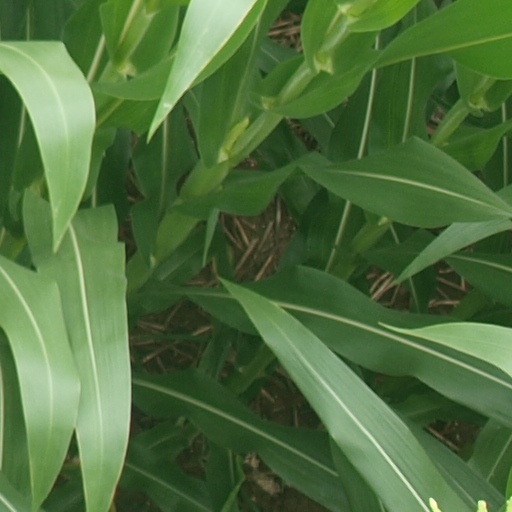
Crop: maize; corn